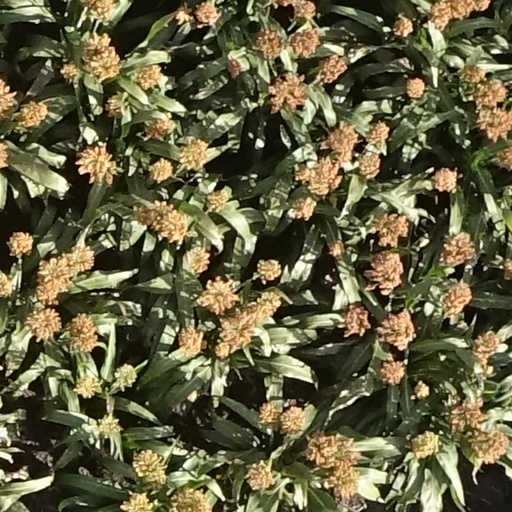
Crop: sorghum